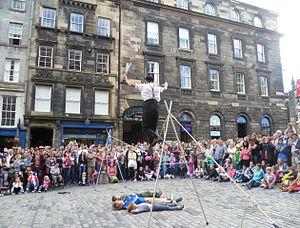
Le spectacle de rue consiste à se produire dans des endroits publics, en général en échange d'une pièce de monnaie, parfois d'un bien, ou parfois bénévolement lors d'un événement. Cette forme de spectacle est pratiquée dans le monde entier depuis l'Antiquité.